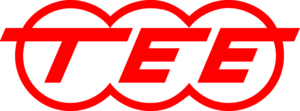
La ligne Lausanne – Brigue, ou aussi ligne du Simplon, est une ligne ferroviaire suisse, reliant la ville de Lausanne dans le canton de Vaud et celle de Brigue dans le canton du Valais. Depuis Lausanne, la ligne longe la rive nord-est du lac Léman puis traverse le Chablais entre le Chablais valaisan et le Chablais vaudois, en remontant la vallée du Rhône jusqu'à Brigue. Elle est gérée par les Chemins de fer fédéraux suisses.
Le Mont-Cenis est un train de type Trans-Europ-Express ou TEE qui relia de 1957 à 1972 les villes de Milan et de Lyon.
Les Trans-Europ-Express étaient des trains de voyageurs européens de prestige, rapides et exclusivement de 1ʳᵉ classe. Mis en service à partir du 2 juin 1957, ils ont peu à peu disparu à partir du milieu des années 1980, au profit de nouveaux trains InterCity, EuroCity et des trains à grande vitesse.